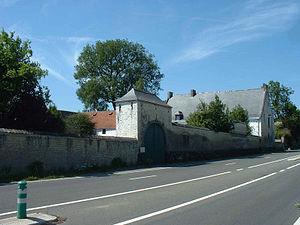
Ferme de la Haye Sainte.
William Siborne, Sibourne ou encore Siborn, né le 15 octobre 1797 et mort le 9 janvier 1849, était un officier et historien militaire britannique. Il est l'auteur d'études très poussées sur la Bataille de Waterloo qu'il effectua lors de la réalisation dans les années 1830 de son diorama de la bataille conservé et présenté au National Army Museum de Londres.
Le champ de bataille de Waterloo est l'aire où se déroula la bataille de Waterloo le 18 juin 1815 actuellement protégée et inscrite au Patrimoine immobilier exceptionnel de la Région wallonne.